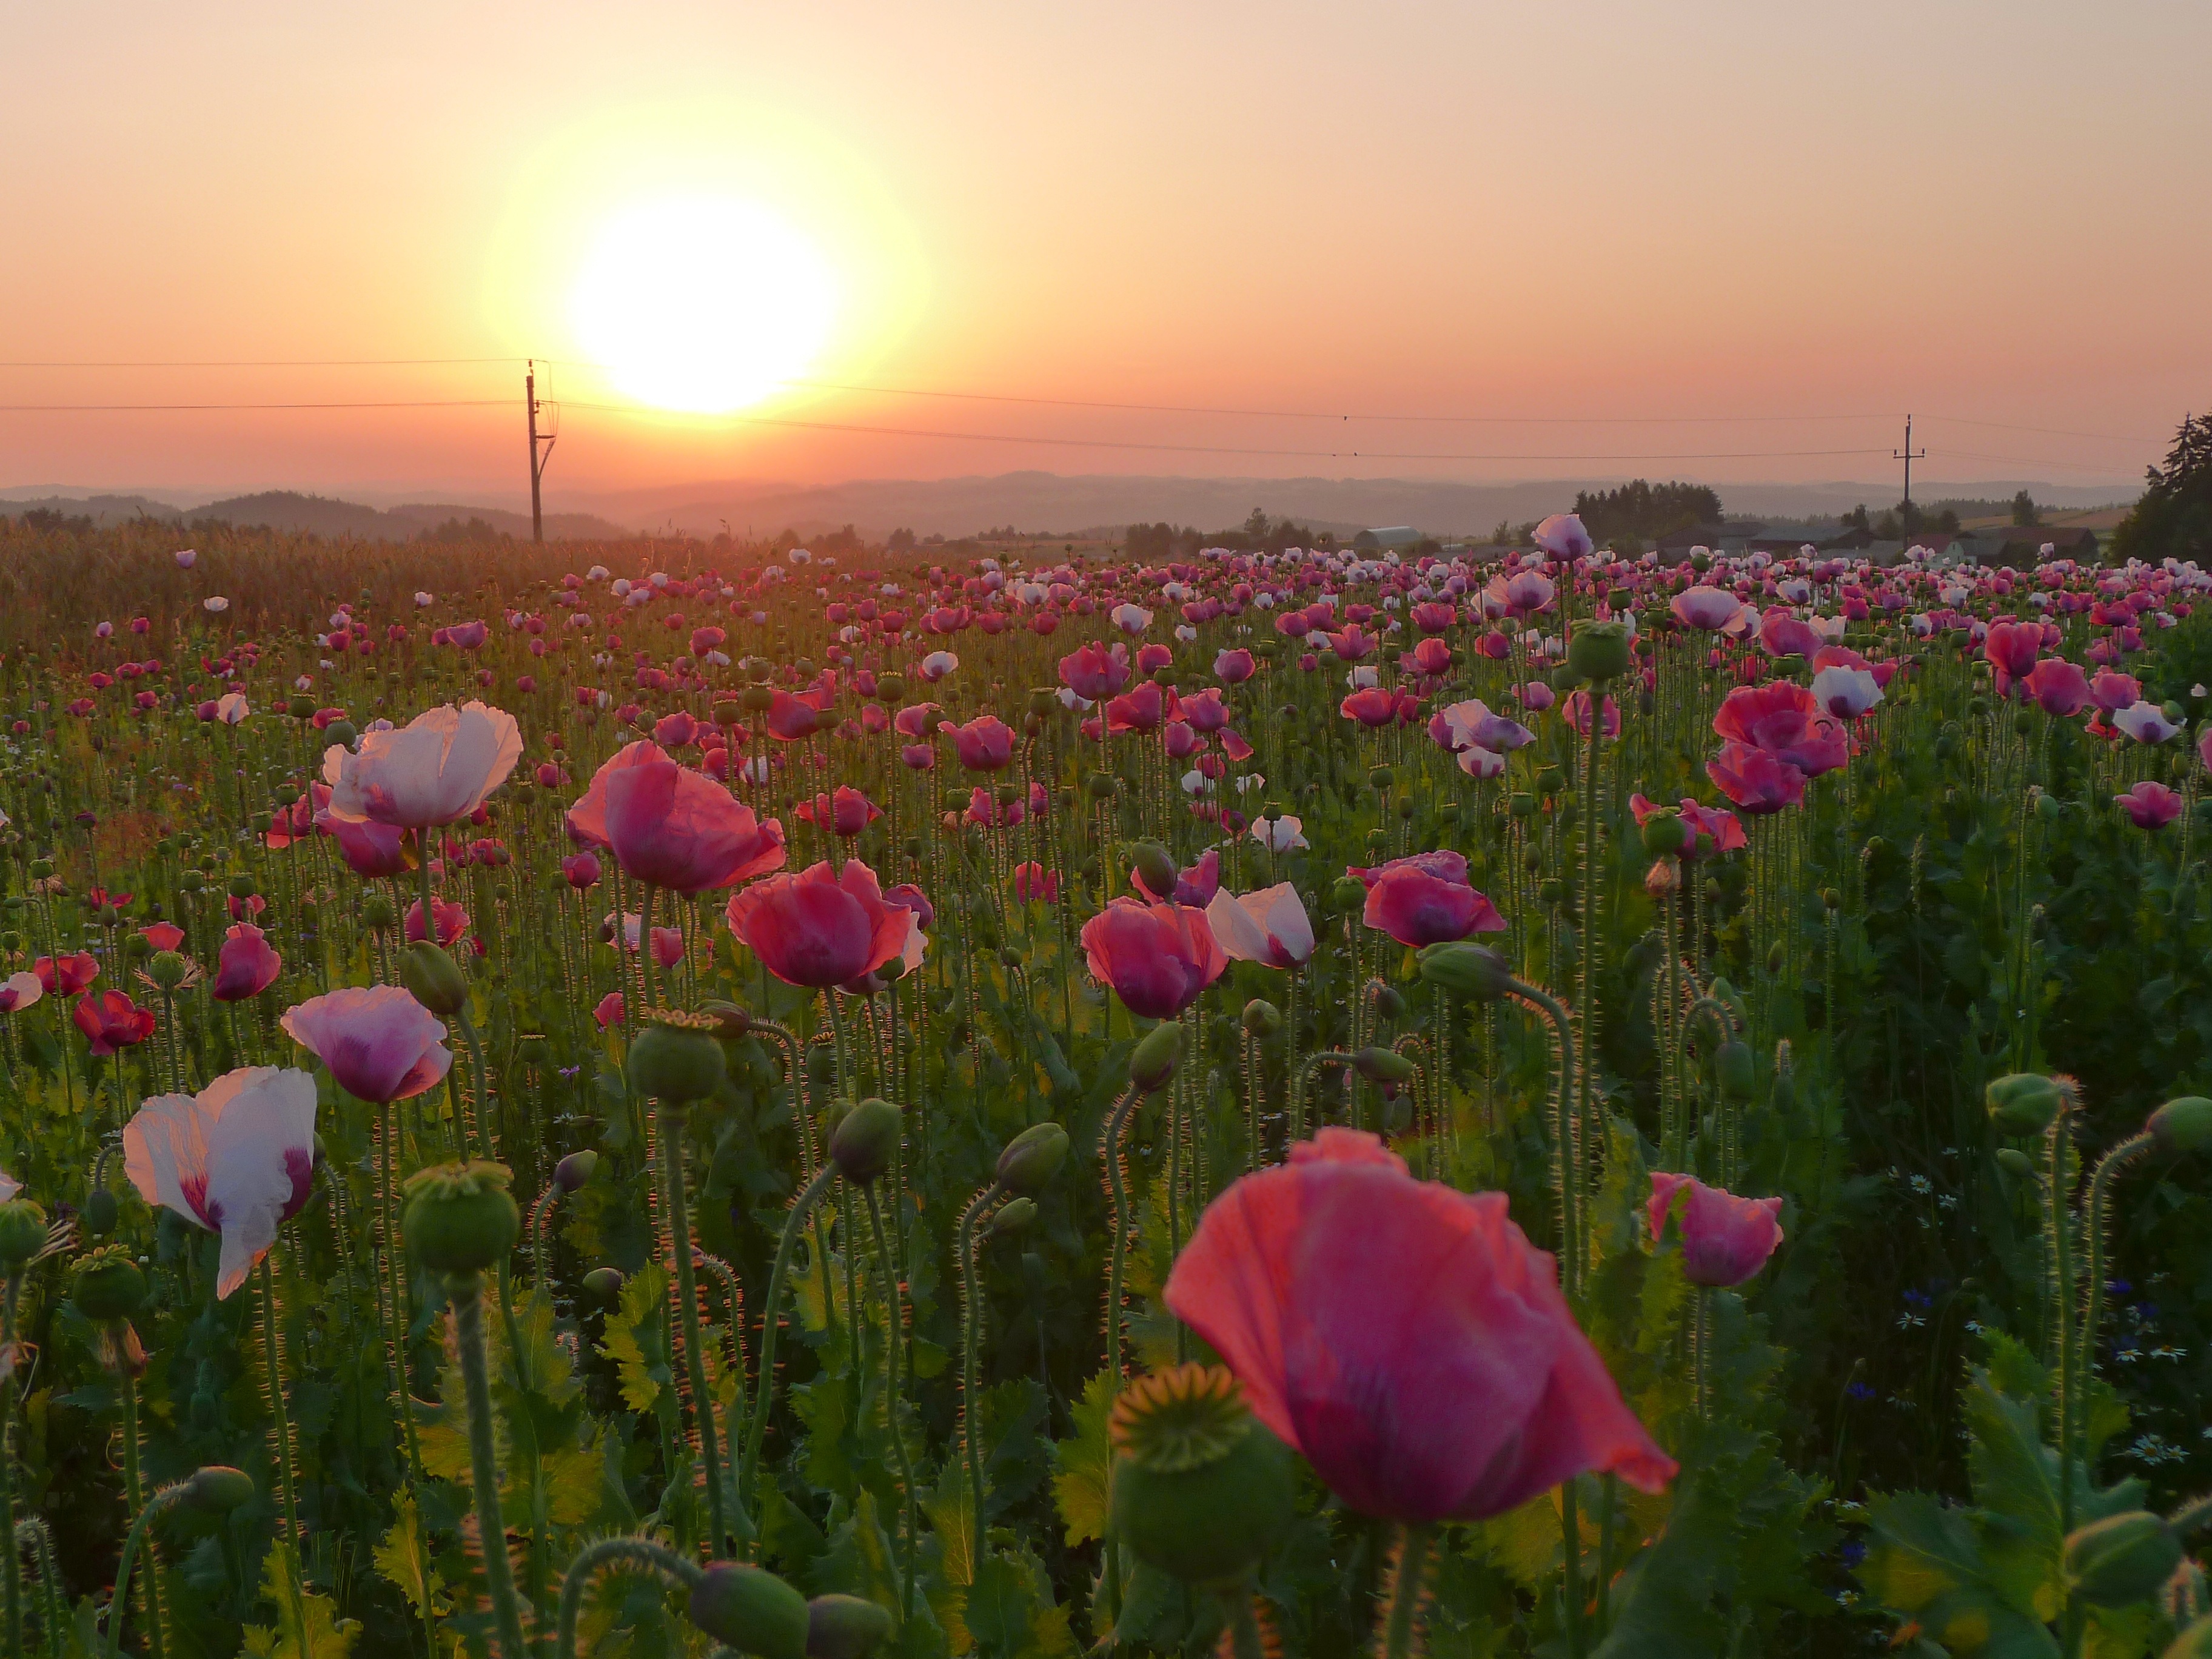
nature, plant, sunset, field, meadow, prairie, flower, petal, summer, flora, wildflower, grassland, poppy, abendstimmung, flowering plant, thriving mohnfeld, land plant